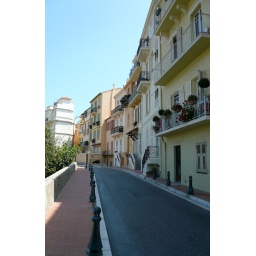
The colorful houses in the old historic district near the royal palace in Monaco.